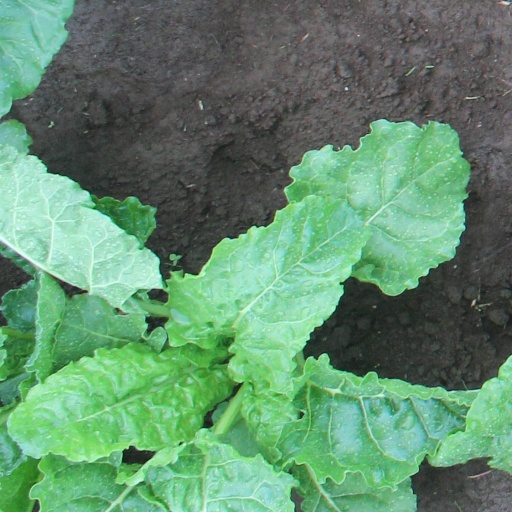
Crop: sugar beet